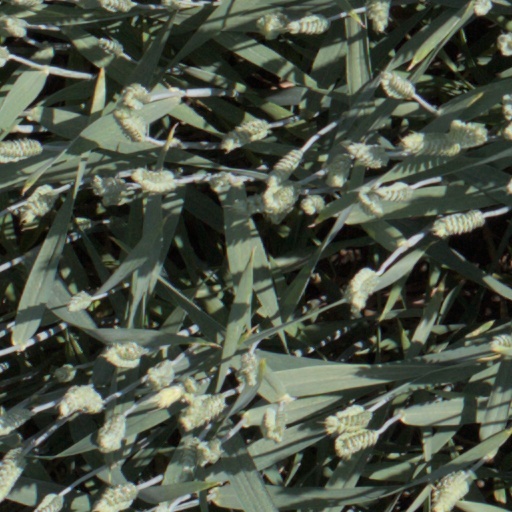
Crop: wheat